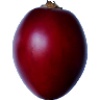
Label: tamarillo